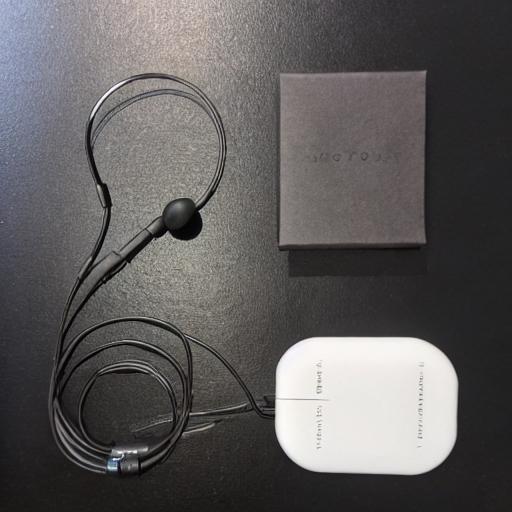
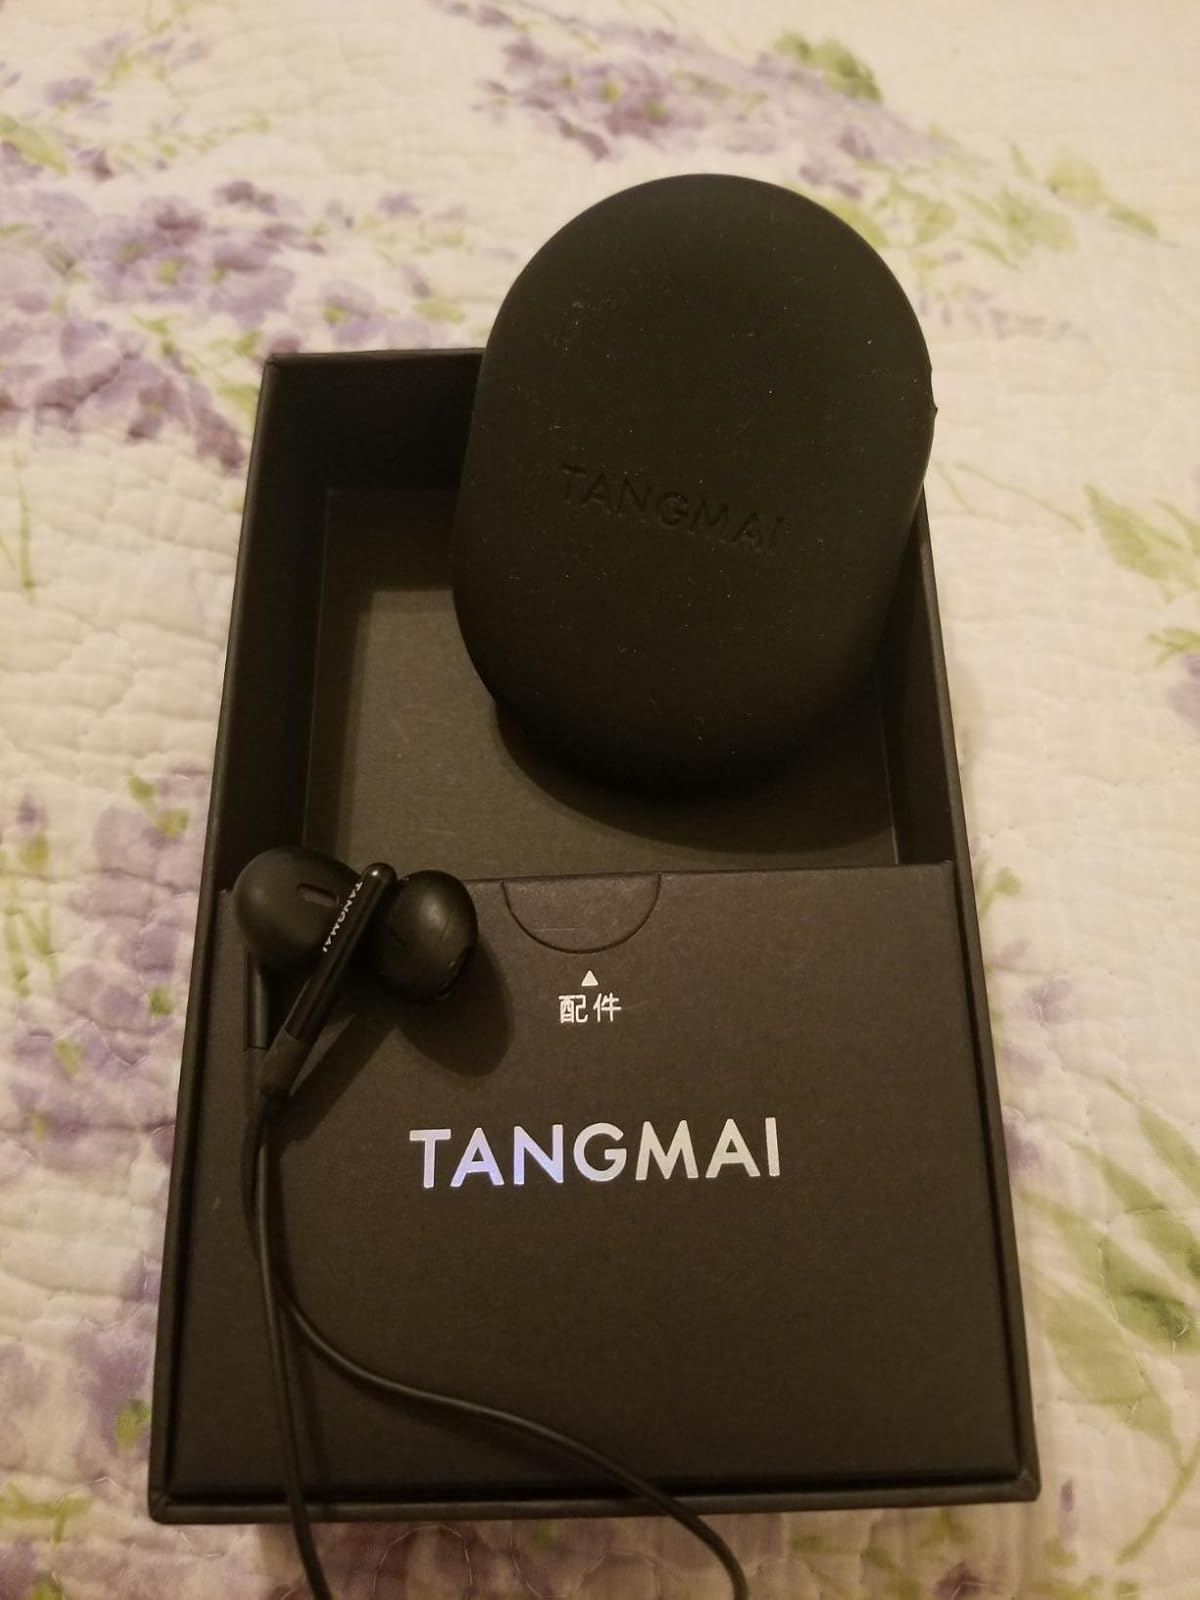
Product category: earbuds
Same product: no